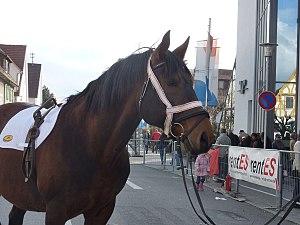
L′Alt-Württemberger est une race de chevaux originaire du Bade-Wurtemberg, en Allemagne. Trouvant ses origines dès le XVIᵉ siècle, la race est issue du plus ancien haras d'Allemagne, celui de Marbach. L'Alt-Württemberger provient principalement de l'étalon fondateur Anglo-normand Faust. Son stud-book est créé en 1895, la race est fixée au début du siècle suivant. Jusqu'à la Seconde Guerre mondiale, ce cheval est affecté aux travaux agricoles, puis décline faute d'utilisation. Un petit nombre de sujets sont sauvegardés avec la constitution d'une association en 1988.